Roman Catholic Diocese of Jequié

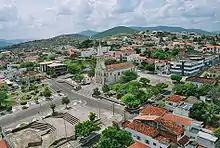
Catedral Santo Antônio de Pádua in 2006

The Roman Catholic Diocese of Jequié is a diocese located in the city of Jequié in the ecclesiastical province of Vitória da Conquista in Brazil.